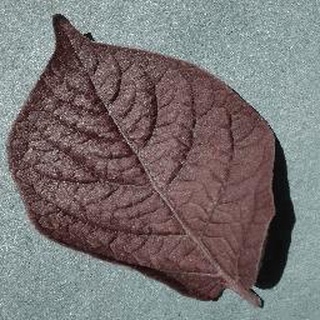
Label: healthy_potato